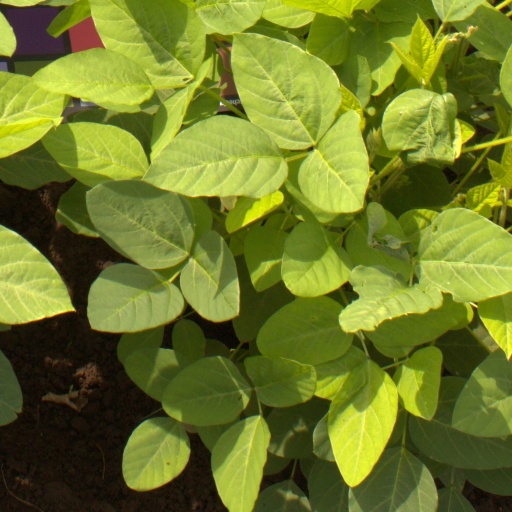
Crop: soybean